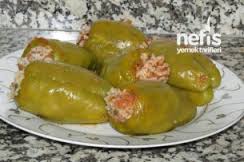
Yemek: biber_dolmasi